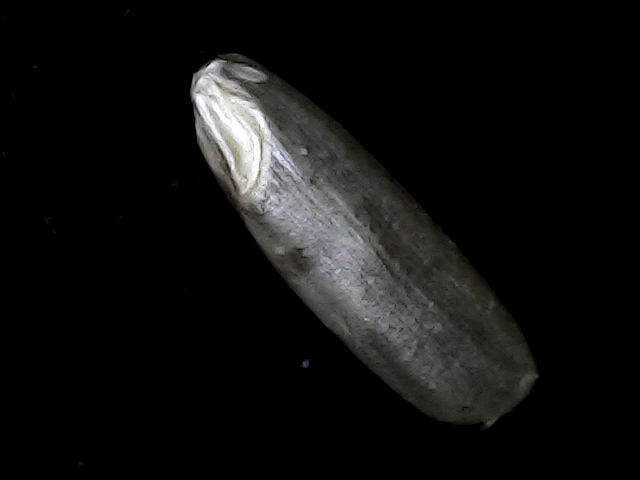
Rice variety: BD49